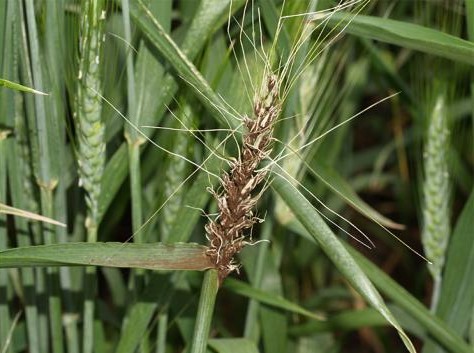
Plant: Wheat
Disease: wheat loose smut